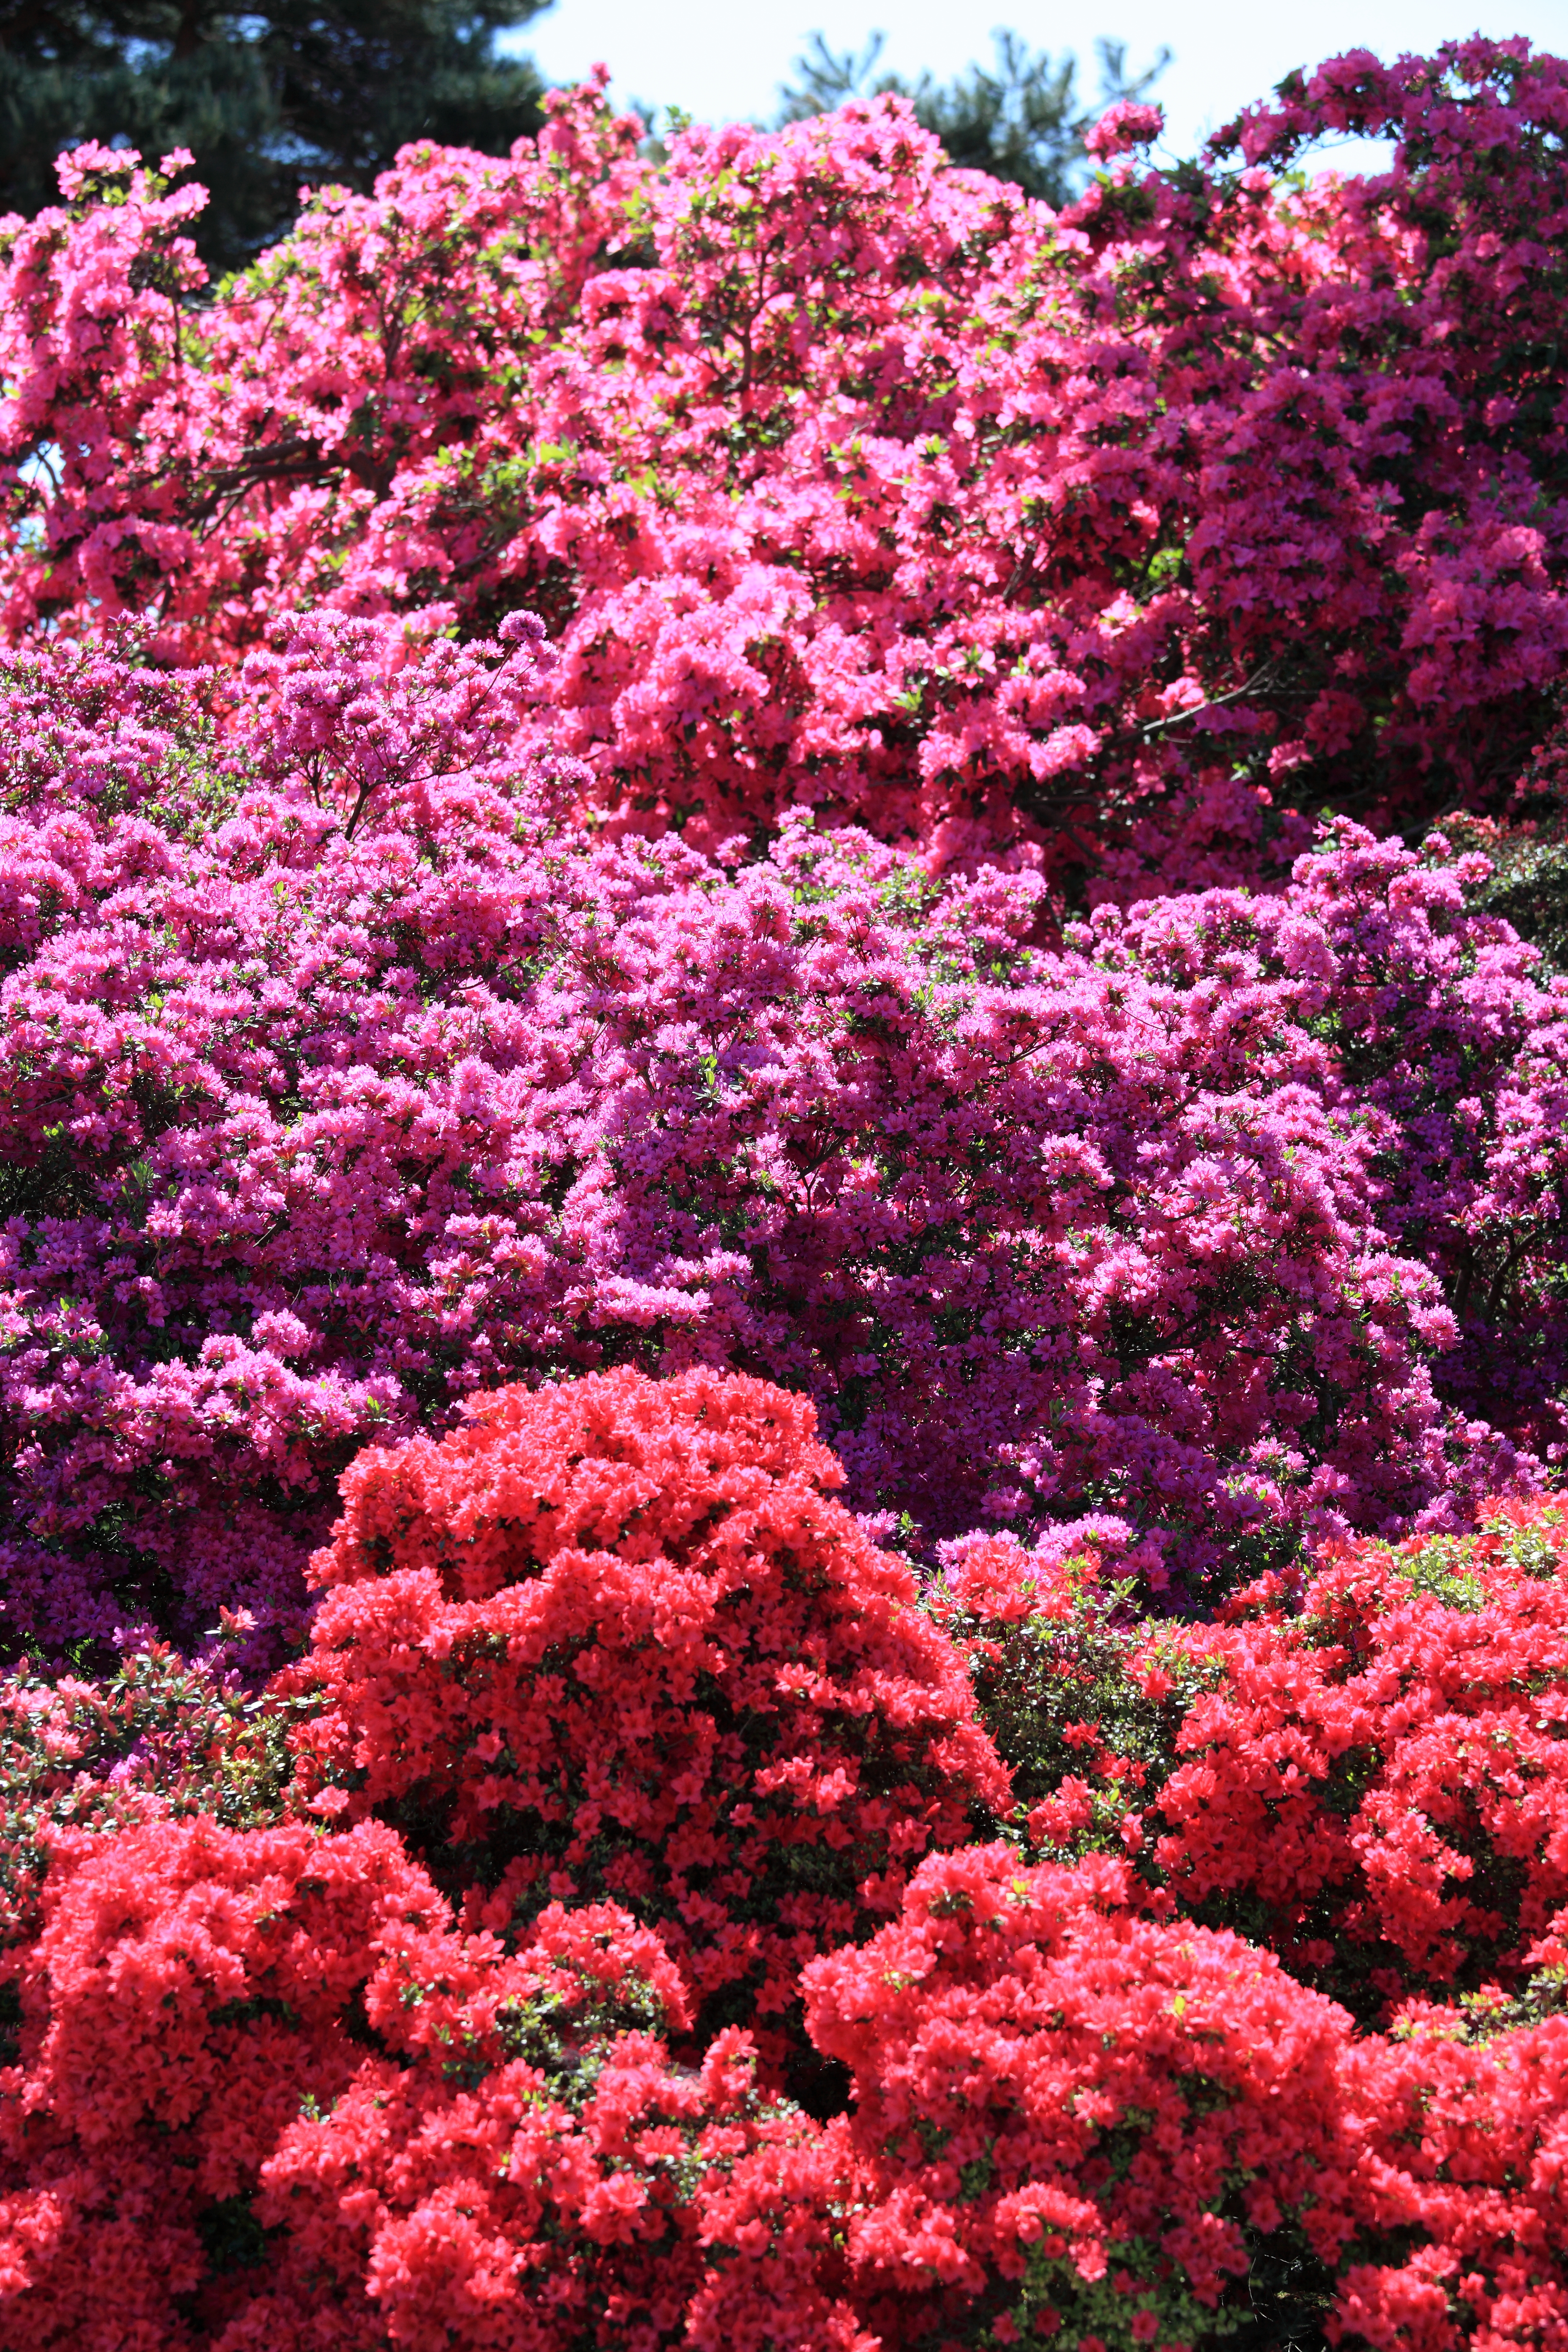
tree, blossom, plant, flower, high, botany, garden, flora, cool image, shrub, rhododendron, 5d, hires, markii, hi, res, resolution, azalea, flowering plant, woody plant, land plant